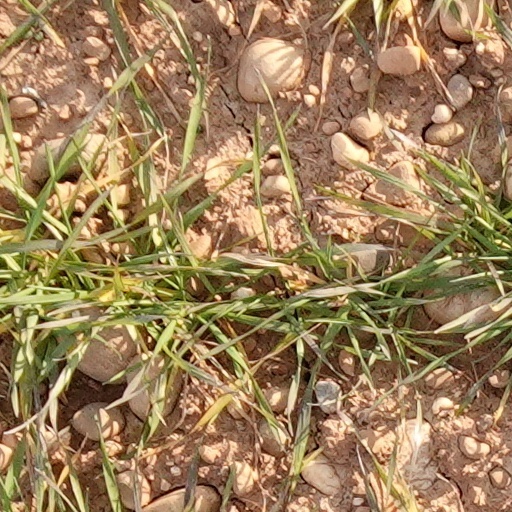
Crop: wheat